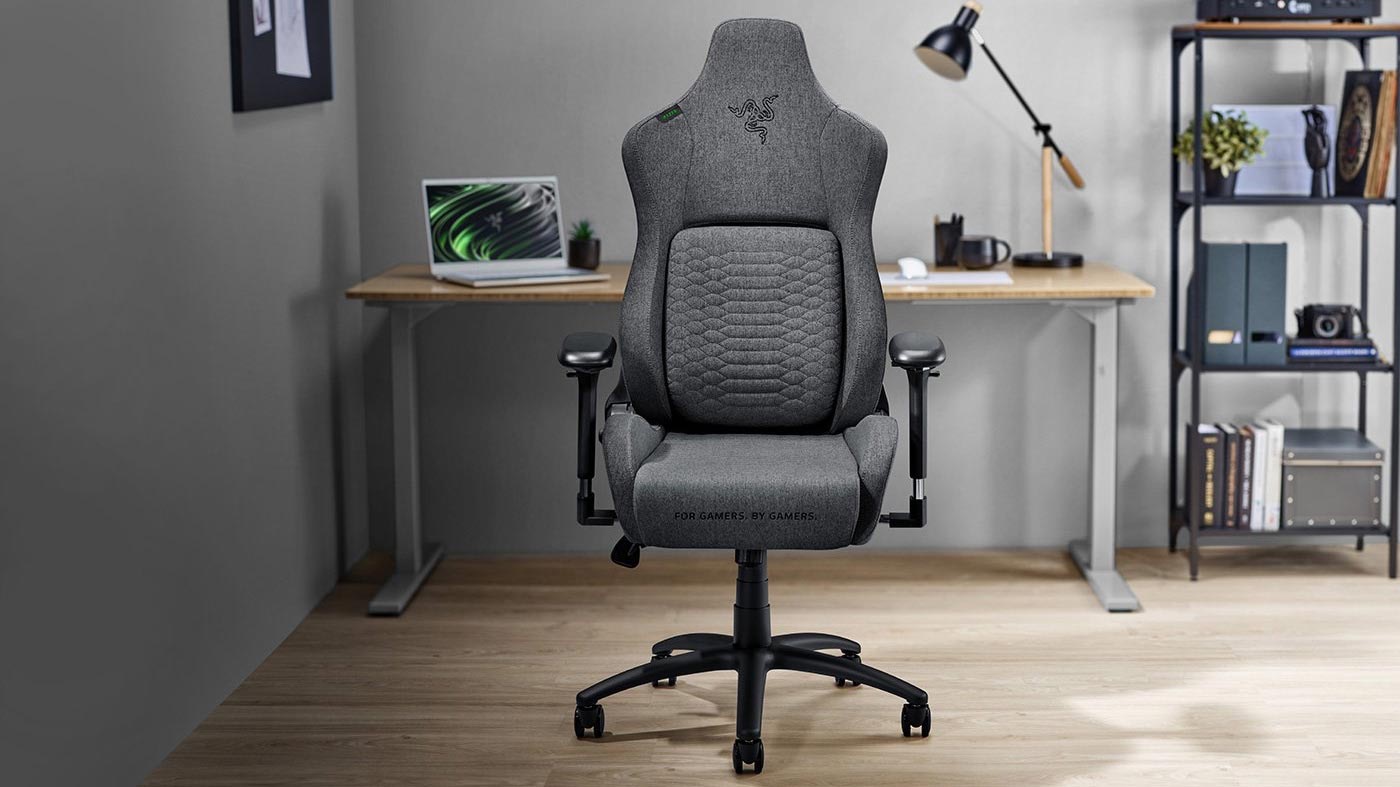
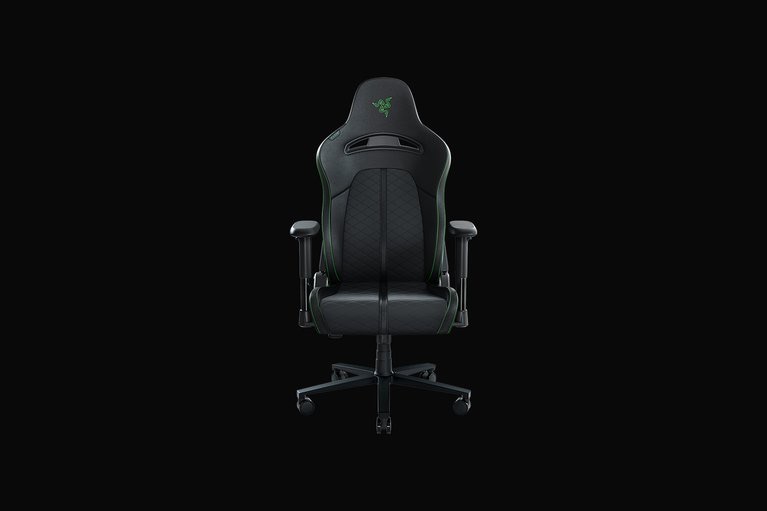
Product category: items_chair
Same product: no